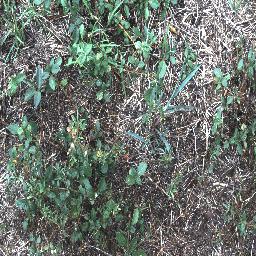
Label: negative